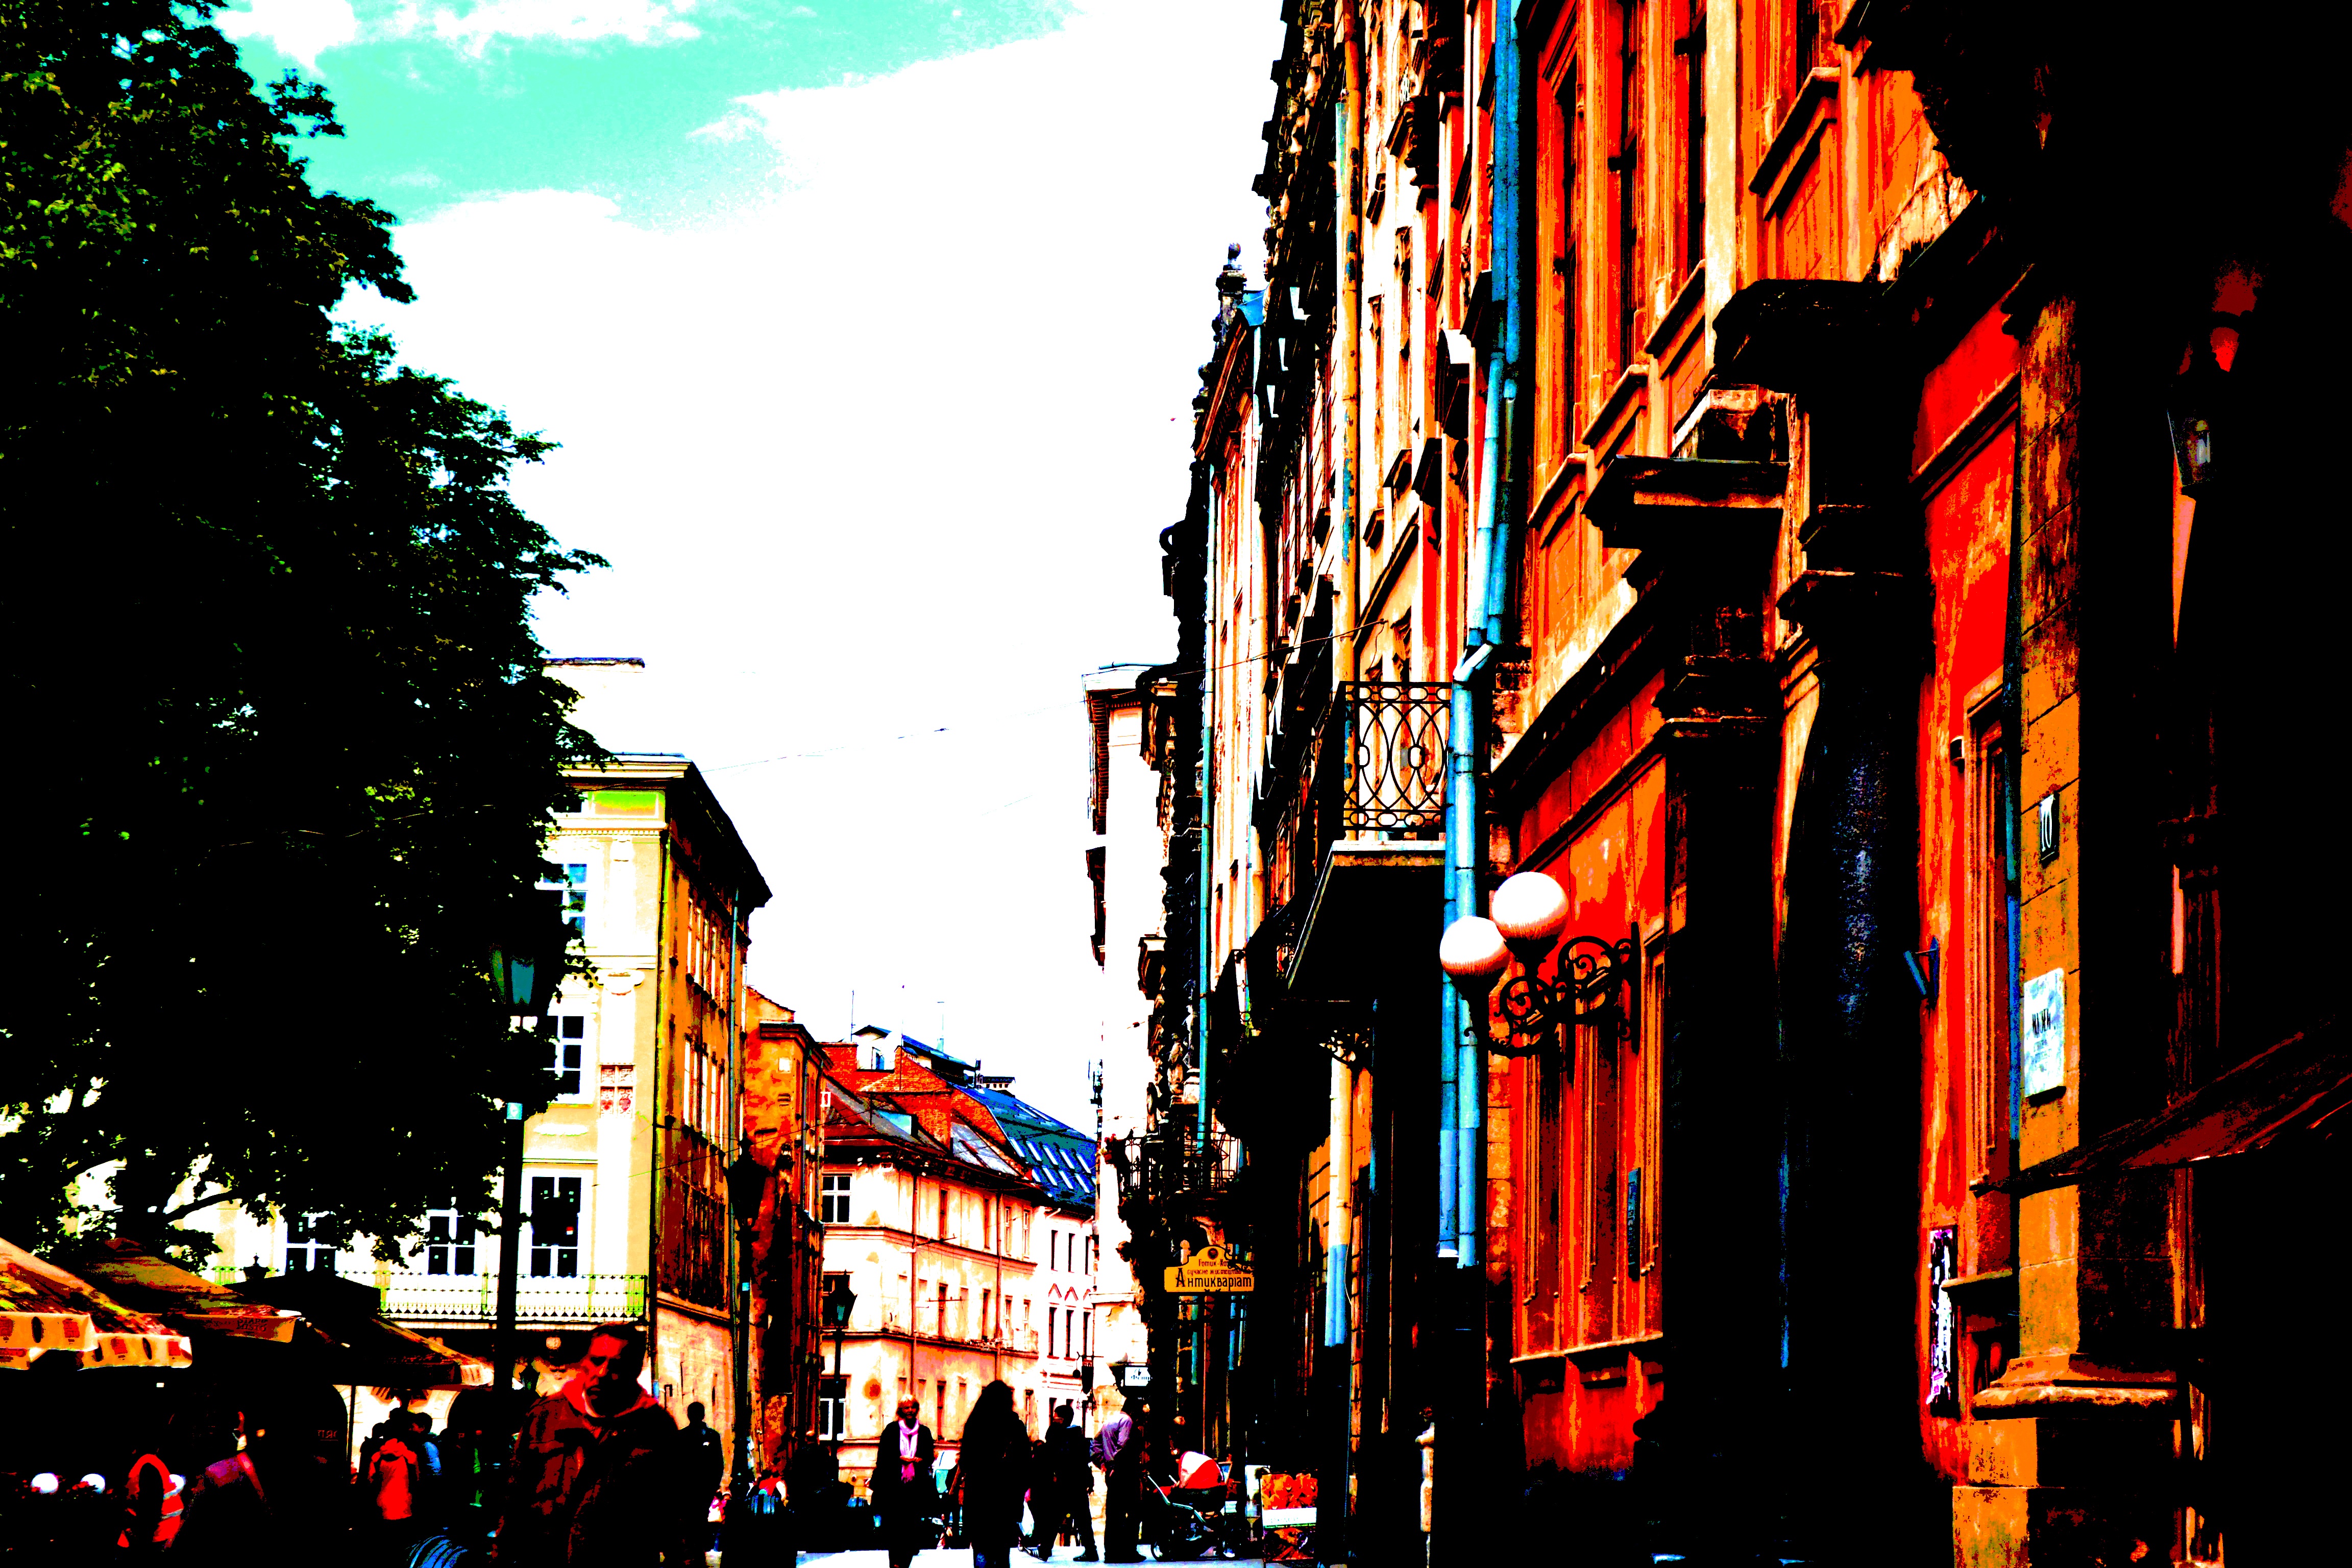
road, street, town, alley, city, cityscape, evening, color, infrastructure, metropolis, neighbourhood, urban area, human settlement